Ocean Parade (Dreamworld)

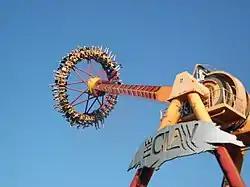
The Claw

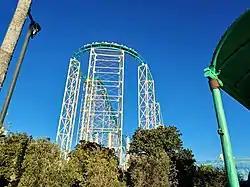
The Gold Coaster

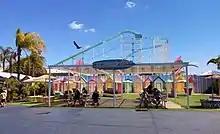
Kickback Cove

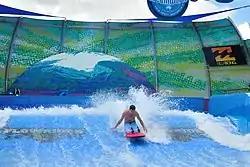
FlowRider

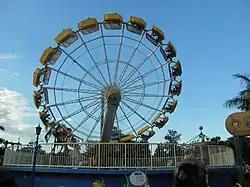
Reef Diver

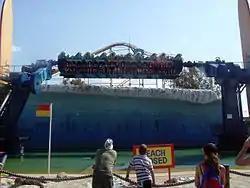
Wipeout

Ocean Parade features many beach themed merchandise and dining outlets. Merchandise can be purchased from: